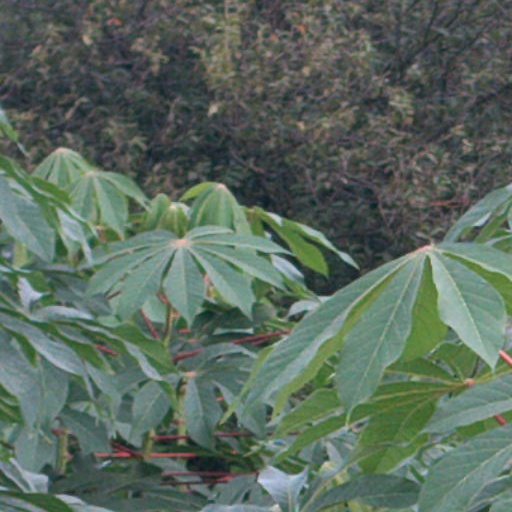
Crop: cassava